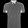
Label: T - shirt / top